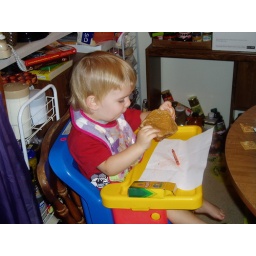
eating and drawing in big boy chair